Roland Utbult

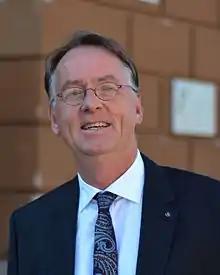

Roland Utbult (born 24 May 1951) is a Swedish politician and musician. Prior to entering politics, Utbult had a successful musical career in the Christian genre of Swedish music. He is a politician serving Kristdemokraterna in the Swedish Riksdag using his musical ability in his service as a politician before the parliament. Along with other influential Christian musicians, Utbult appeared on the Swedish version of Gaither Homecoming "Minns du sången," a show much appreciated by many Swedish Christians.